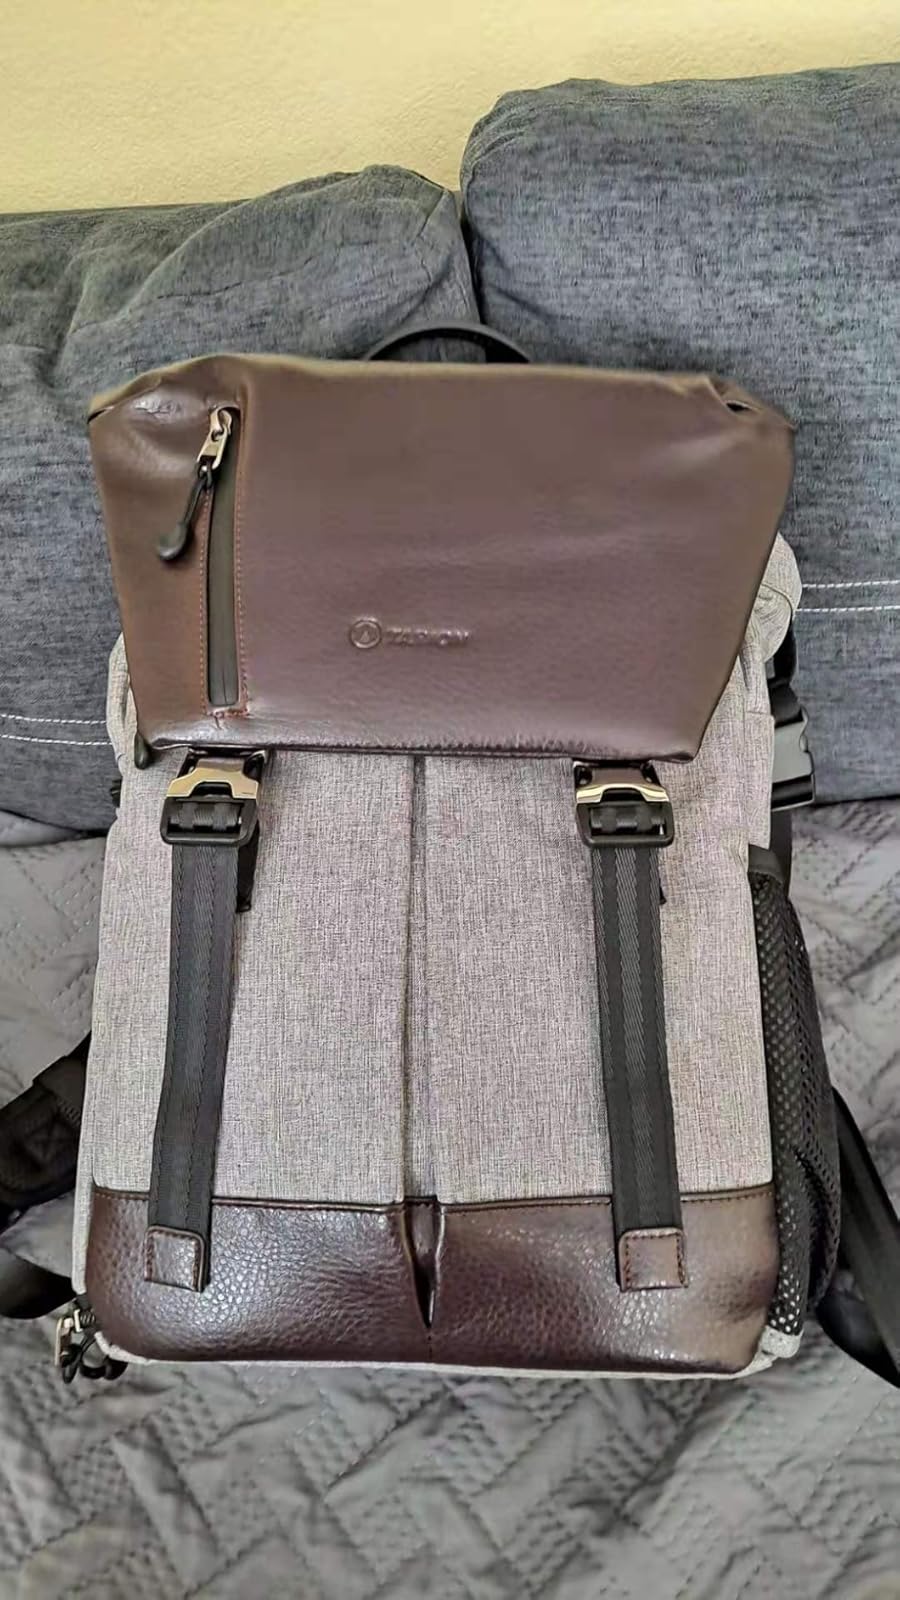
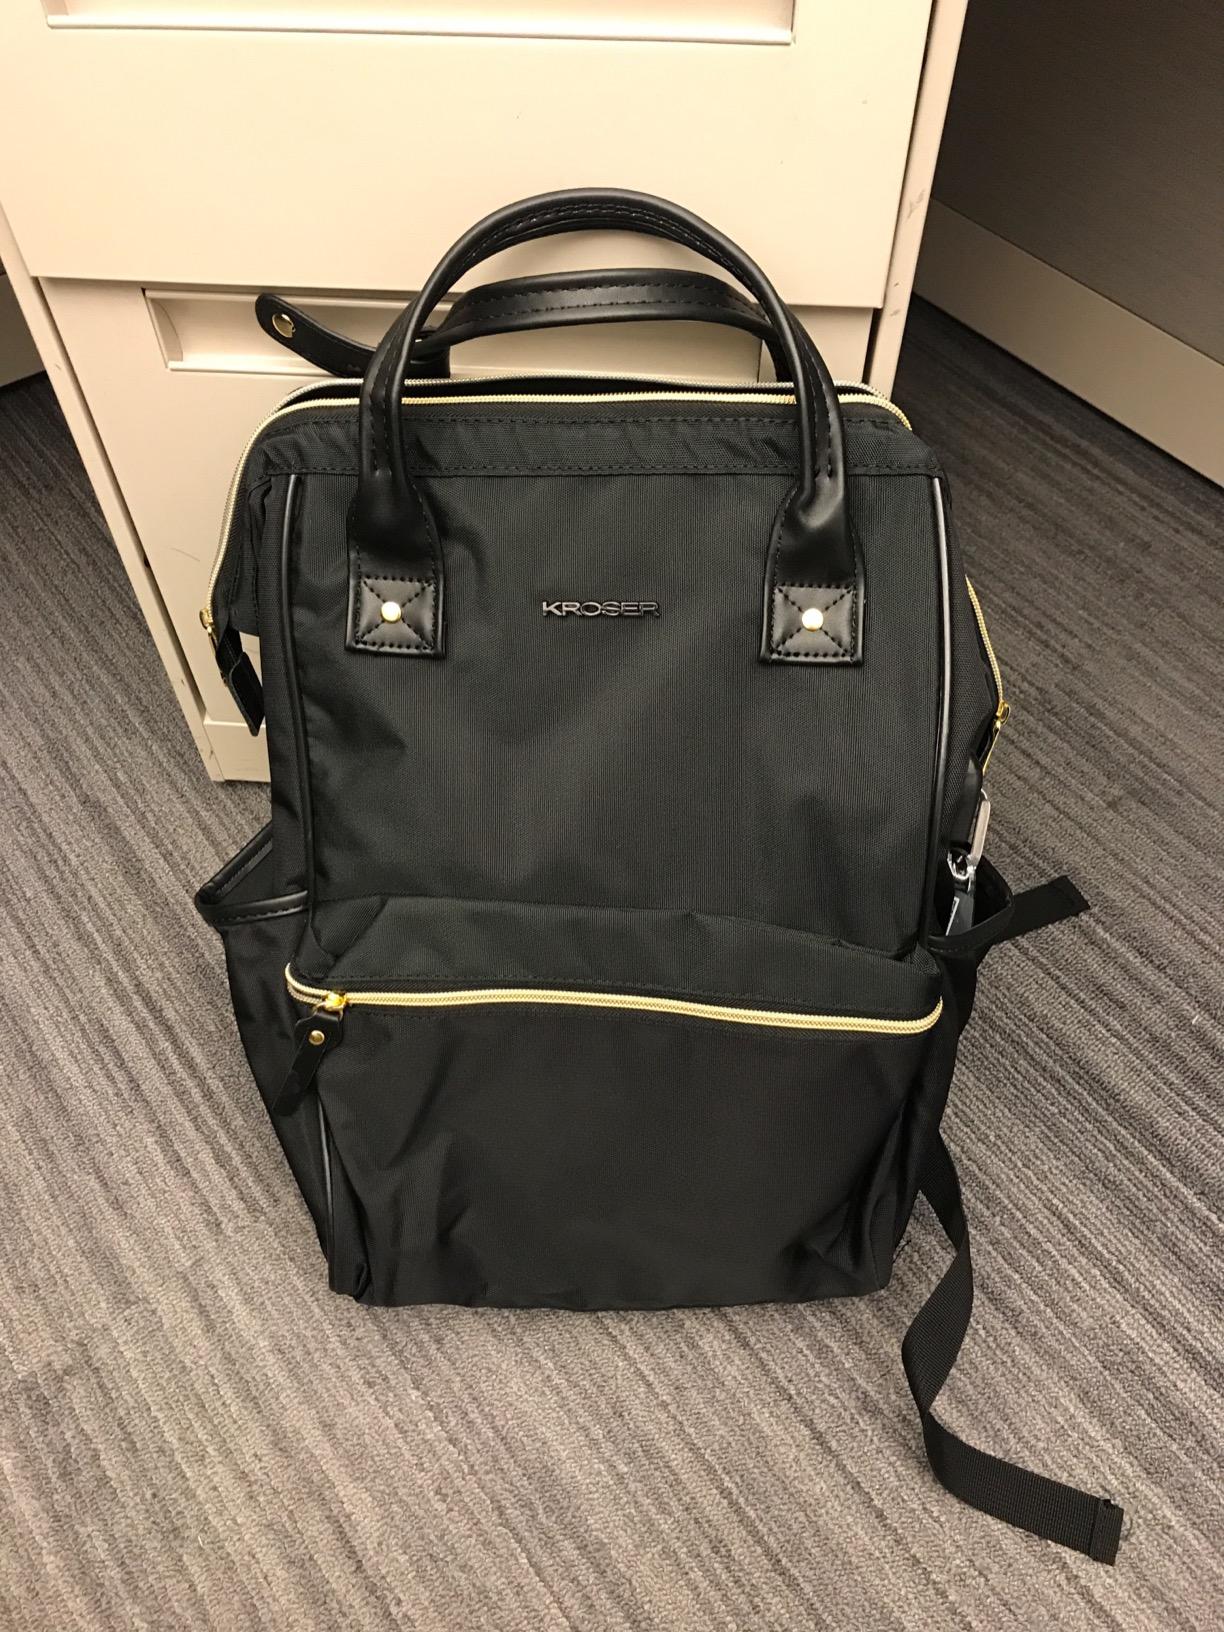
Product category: bag
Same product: no